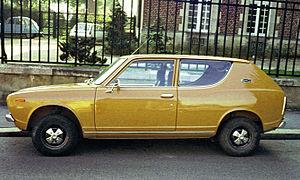
Datsun Cherry, puis Nissan Cherry a été le nom de quatre générations d’automobiles compactes fabriquées par le constructeur japonais Datsun-Nissan. Elles ont été le modèle d’entrée de gamme de ce constructeur jusqu'à l'arrivée de la Micra. Au Japon, la Cherry s'appelait Pulsar.